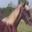
Label: horse